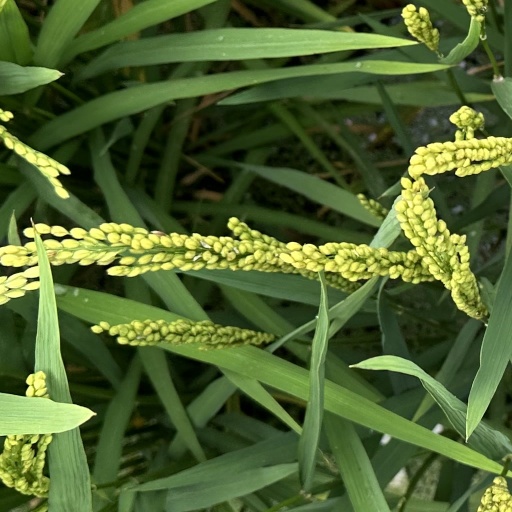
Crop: rice